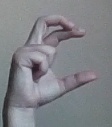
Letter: thal